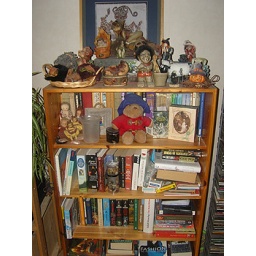
The fantasy collection with the tower of books it's living on :-)One of the various, rather full bookshelves in our living room